Danny Trevathan

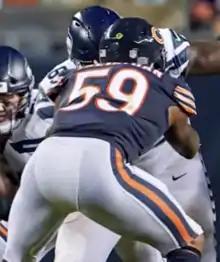
Trevathan in a game against the Seattle Seahawks in 2018

In Week 2 of the 2018 NFL season, Trevathan recorded six solo tackles, two assists, two sacks, and a forced fumble in a 24–17 "Monday Night Football" win over the Seattle Seahawks, earning him NFC Defensive Player of the Week. In Week 7 against the New England Patriots, Trevathan had 10 tackles.